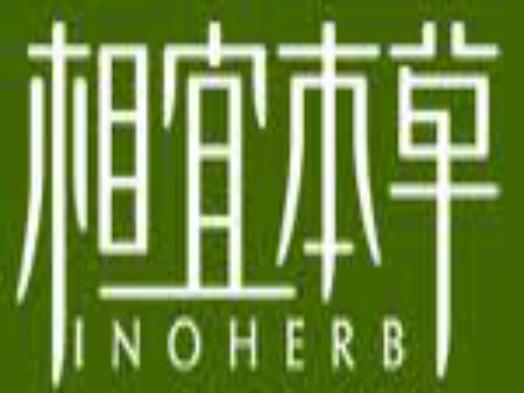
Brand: INOHERB-1
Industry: Necessities